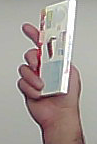
Product: kinder_chocolate